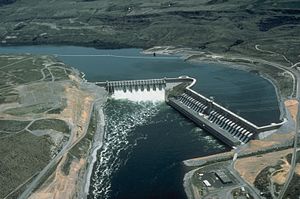
Fornybar resurse
Vandkraft er en fornybar resurse, der kan udnyttes i vandkraftværker.
Fornybare resurser er naturresurser, der til stadighed kan dannes på ny. Planter og dyr er vigtige eksempler herpå. Menneskets forbrug af naturresurser har i det meste af historien været baseret på udnyttelsen af sådanne fornybare resurser. Ved uhensigtsmæssig udnyttelse af resursen kan resursen dog opnå et uhensigtsmæssigt lavt omfang eller endda blive udryddet.